Catherine Healy (activist)

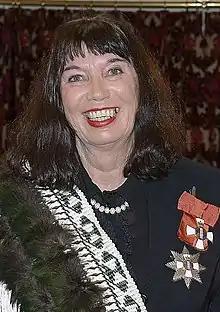
Healy in 2018

Dame Catherine Alice Healy (born 1956) is a New Zealand sex workers' rights activist, field researcher and former sex worker. She worked for the decriminalisation of prostitution and works generally for the improvement of the sex work profession. She is the national coordinator and a founding member of the New Zealand Prostitutes' Collective (NZPC).